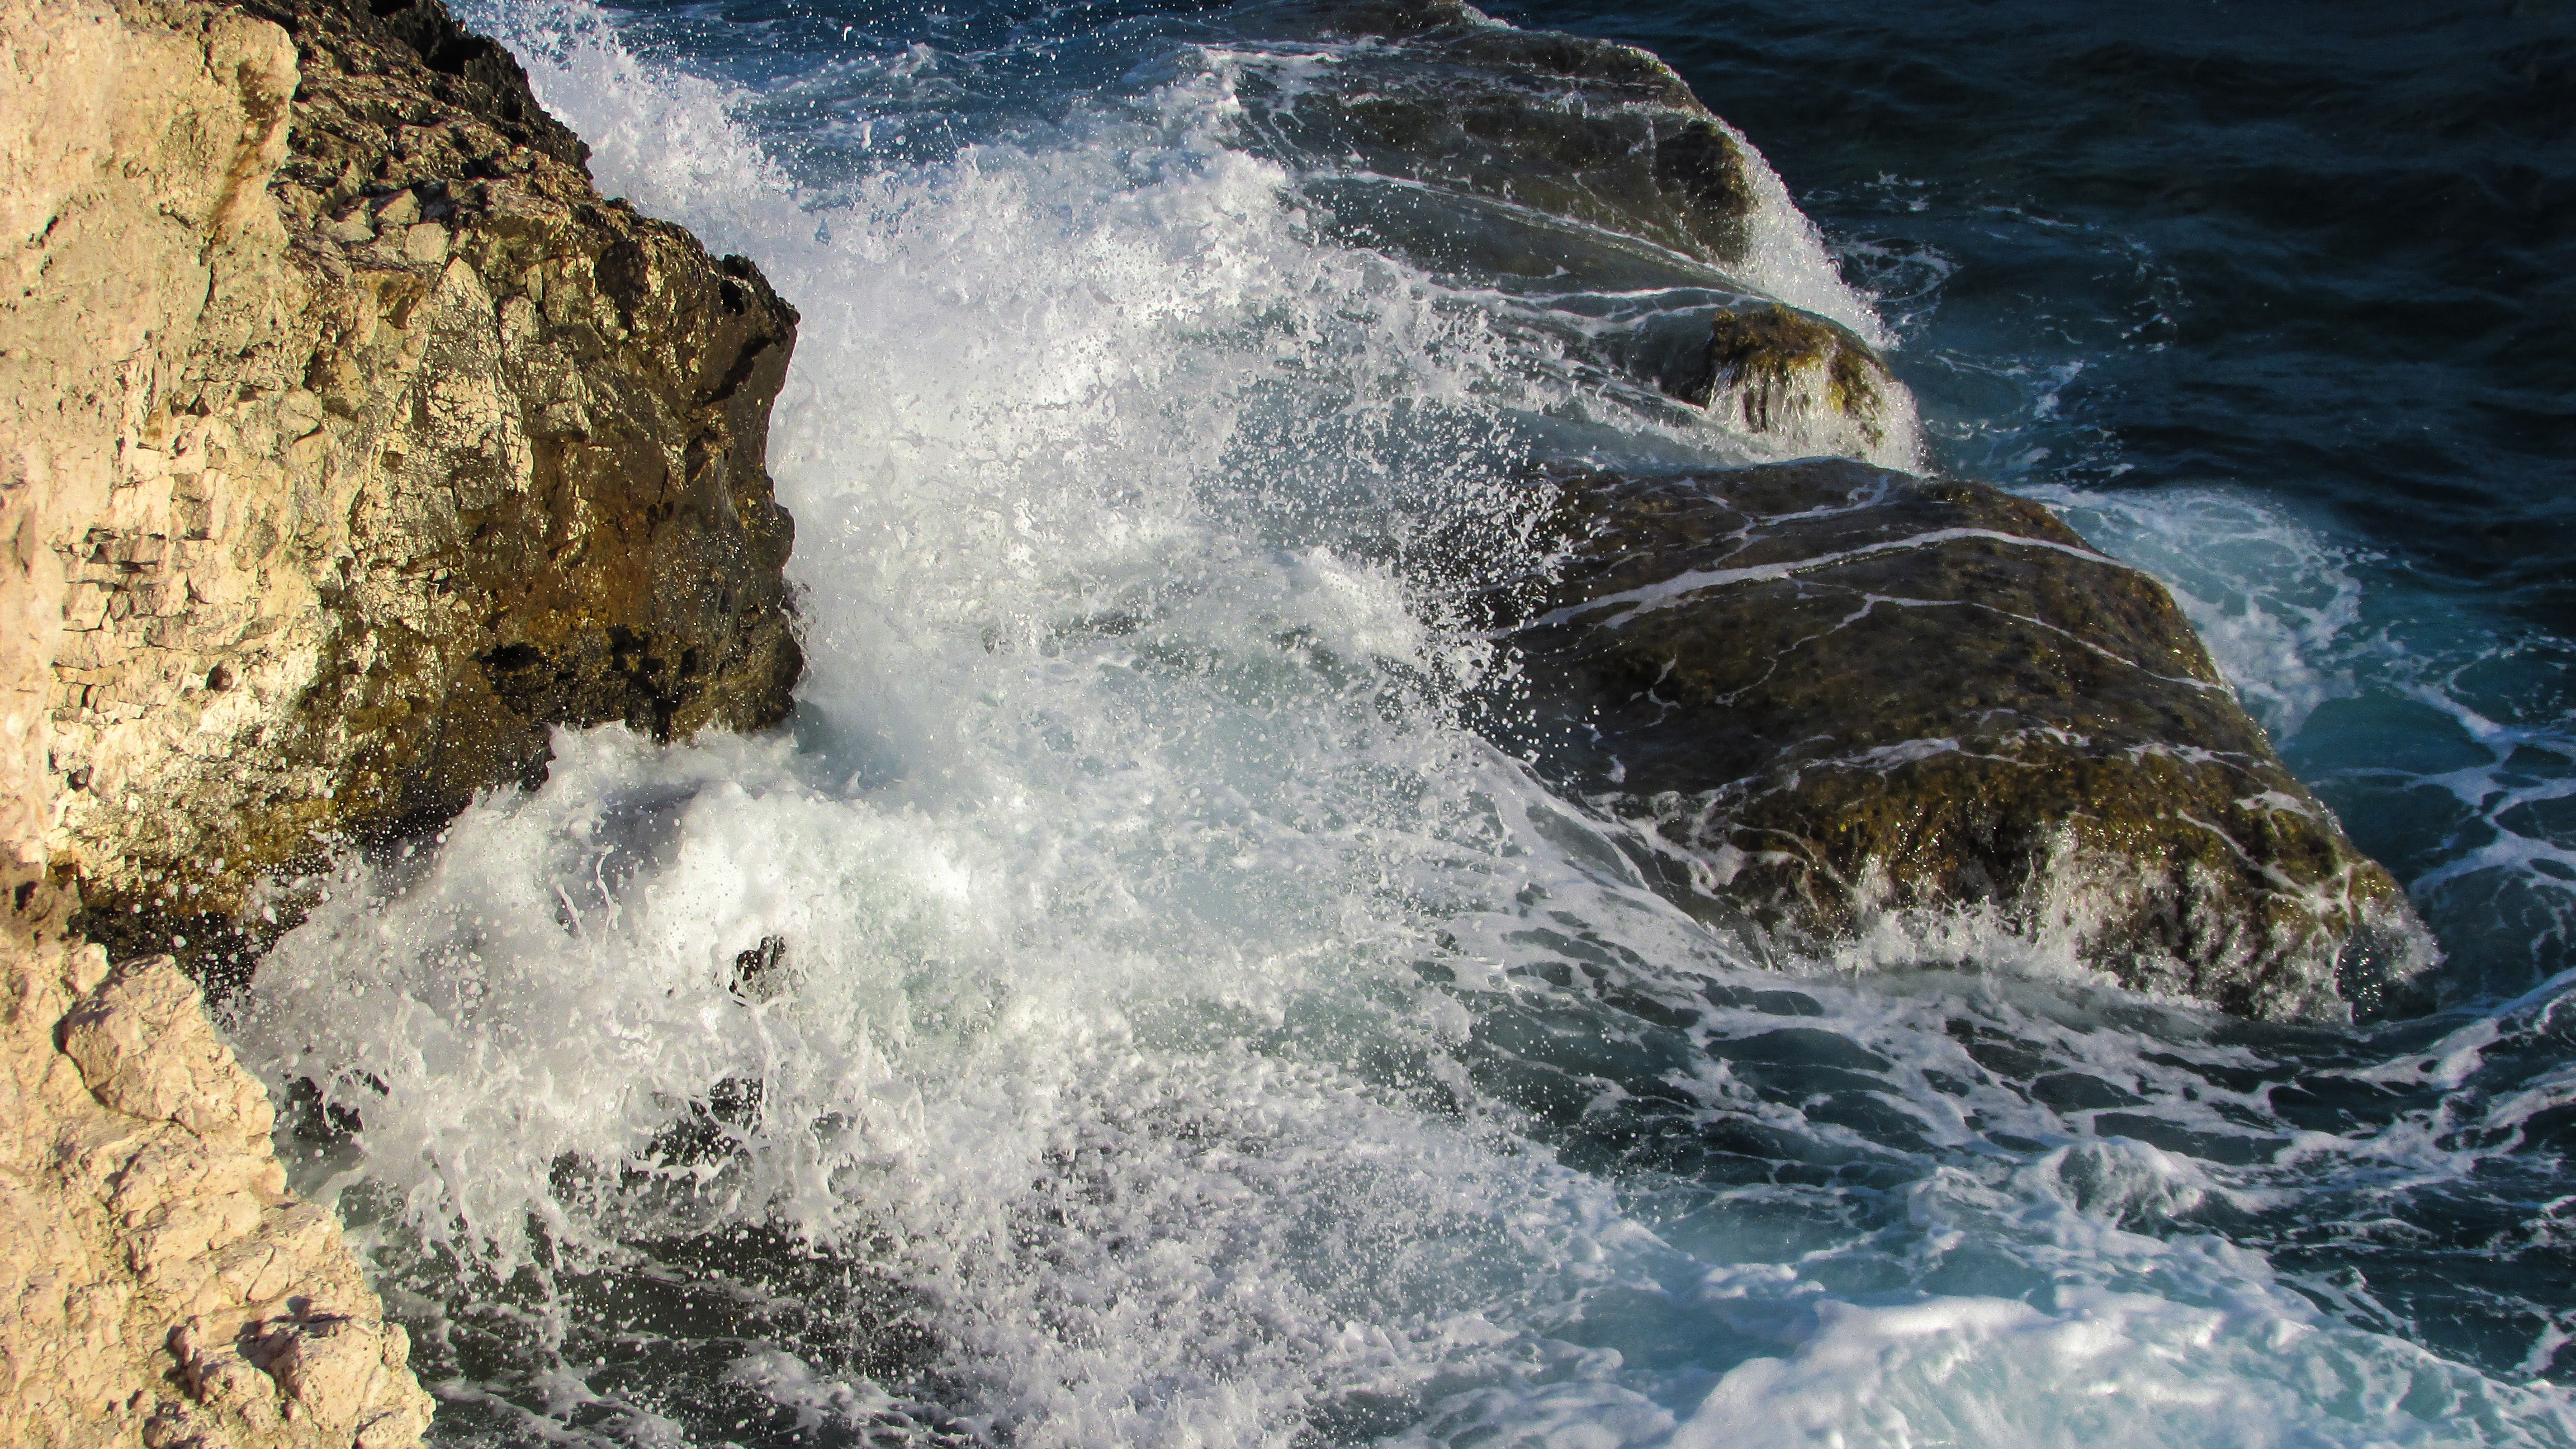
sea, coast, water, nature, rock, ocean, waterfall, wave, cliff, spray, rapid, terrain, rocks, water feature, cyprus, smashing, wind wave